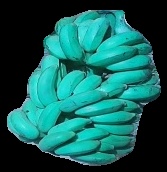
Variety: elakki-bale
Grade: grade3